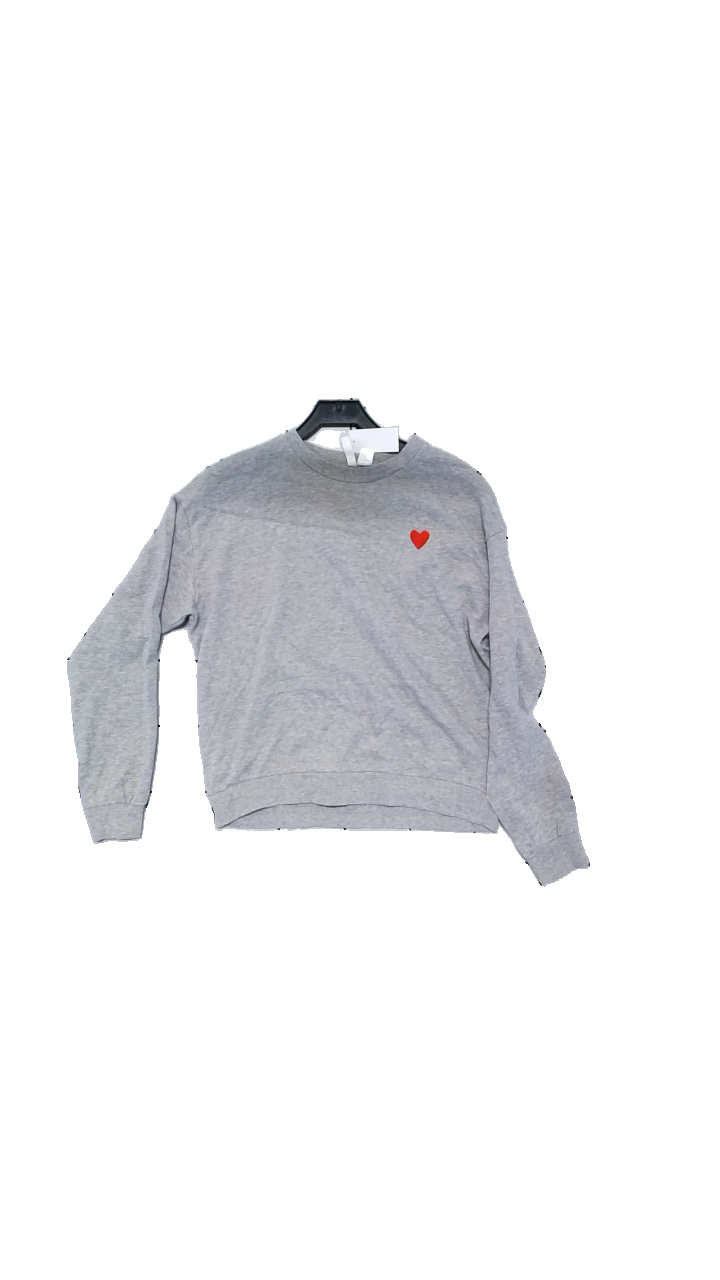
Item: Sweater (Ladies)
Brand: H&m
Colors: Grey, Red
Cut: Regular
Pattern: Embroidered
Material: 76% cotton, 18% polyester, 6% viscose
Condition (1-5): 4
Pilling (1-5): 3
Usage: Reuse
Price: <50